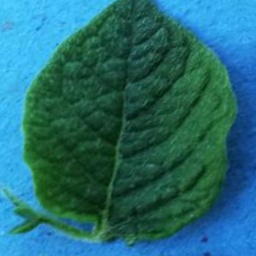
Etiqueta: Sana